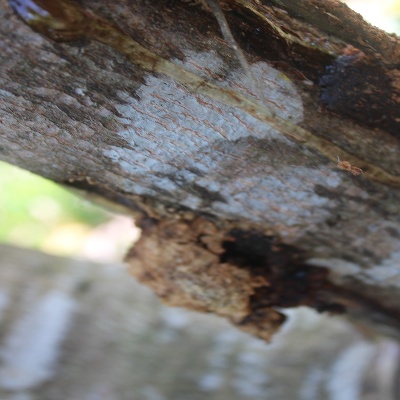
Crop: Cashew
Condition: gumosis